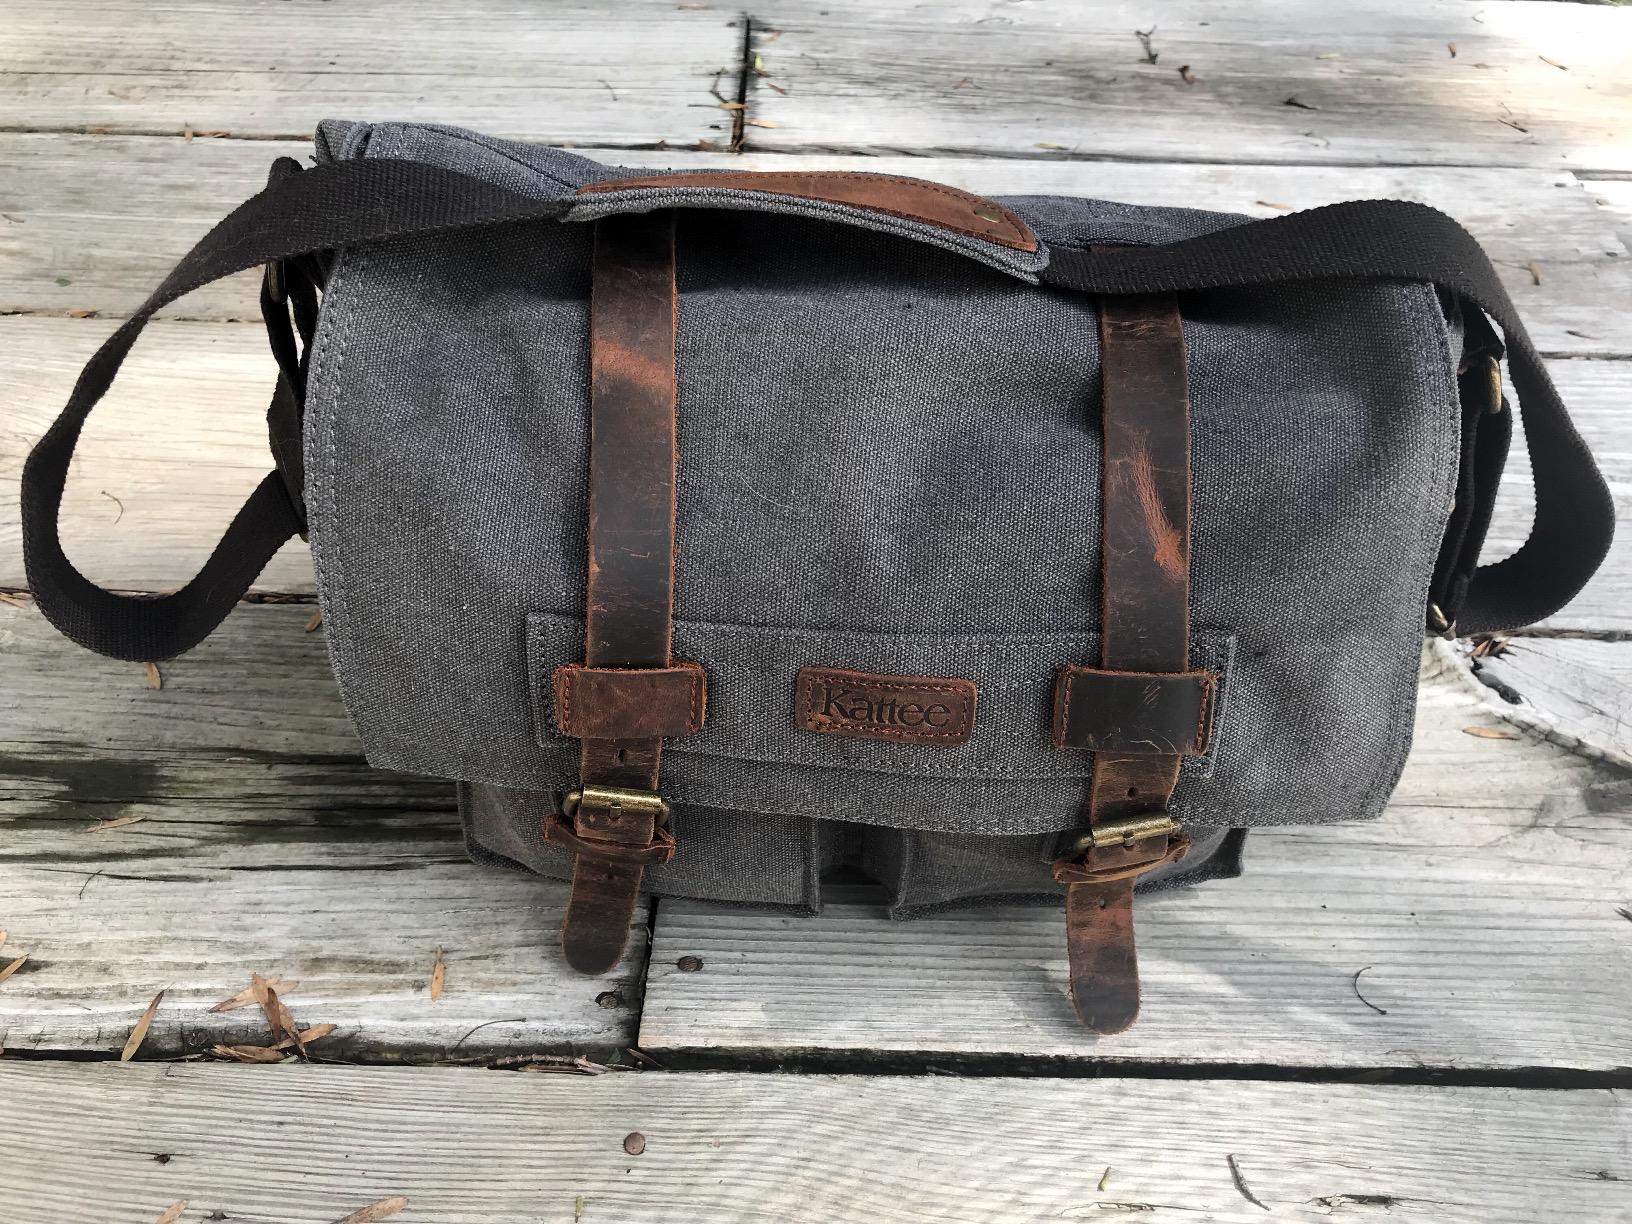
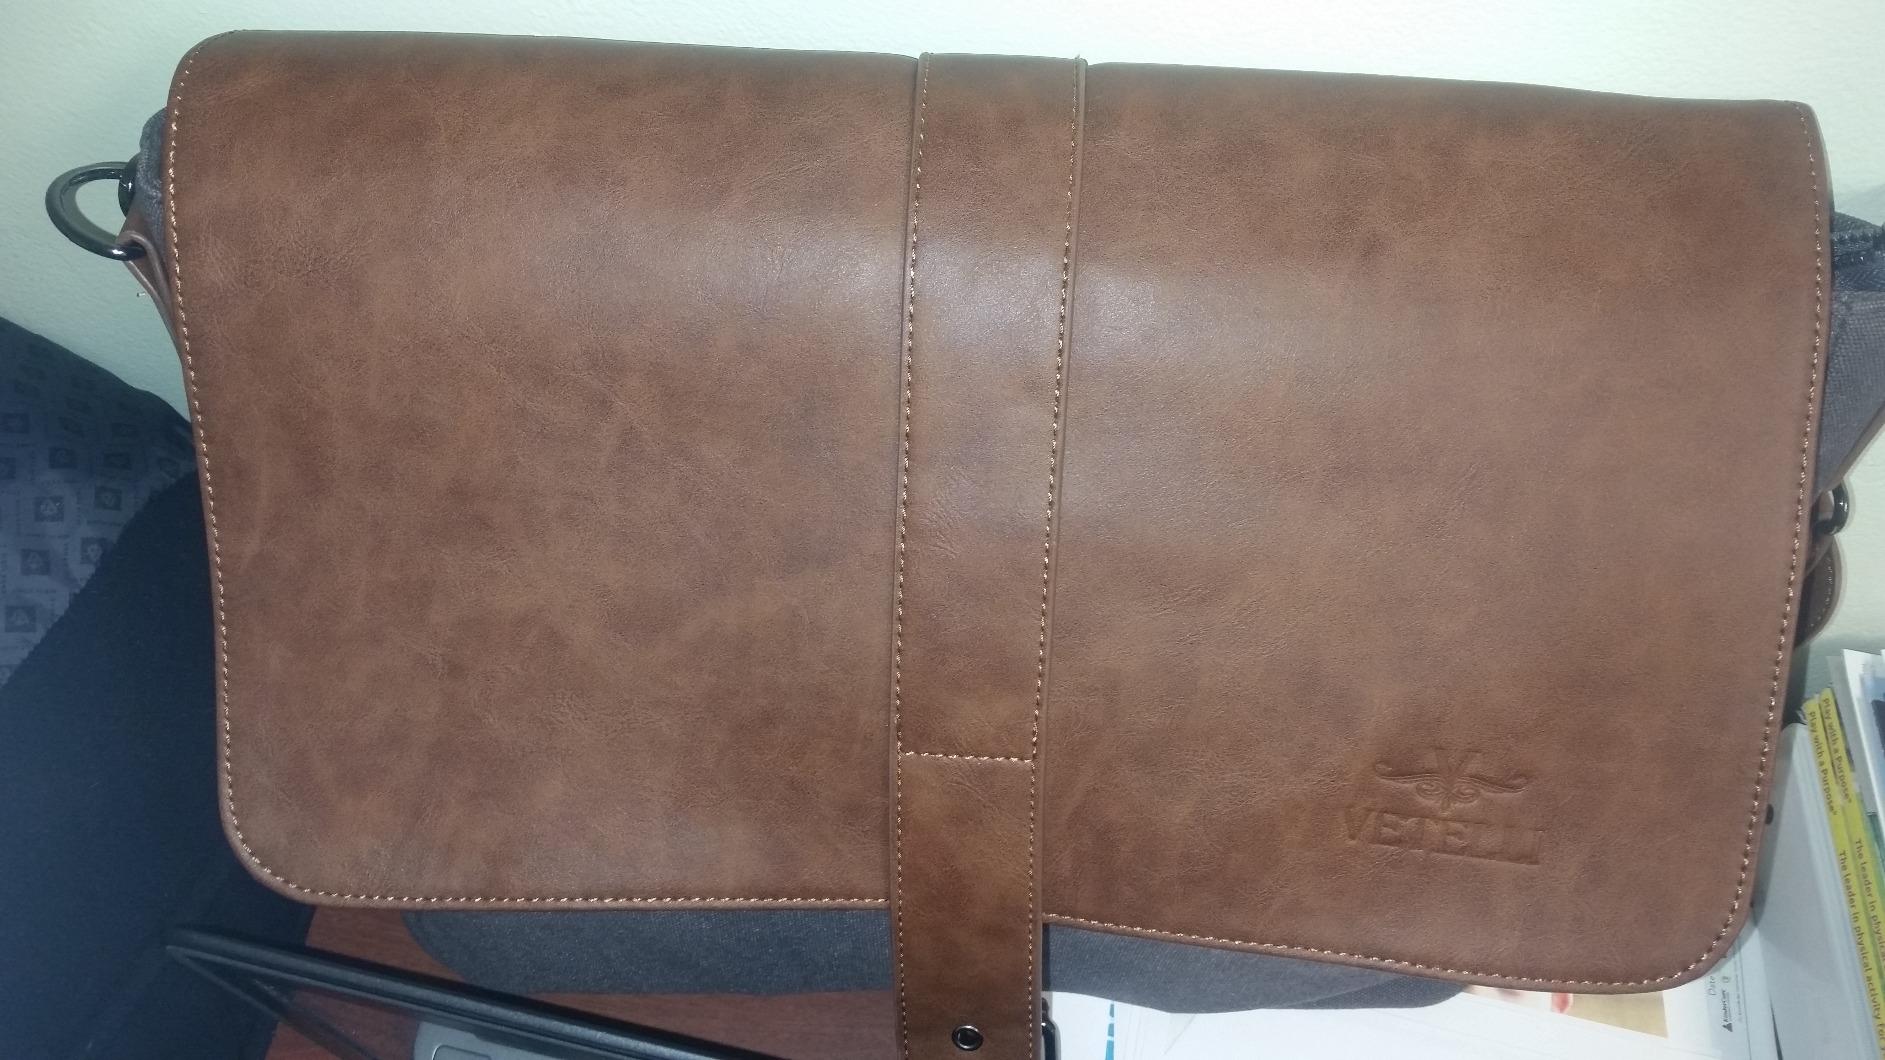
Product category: bag
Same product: no